Von Bonstetten

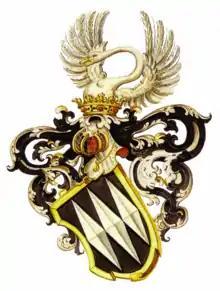
Coat of arms ("Genealogisches Handbuch des Adels", 1972)

Bonstetten was the name of a noble family originally from Bonstetten, Switzerland (now in the Swiss canton of Zürich).